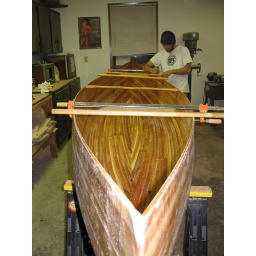
Shawner building his awesome canoe. It all started when he saw a book on canoe building in the library.